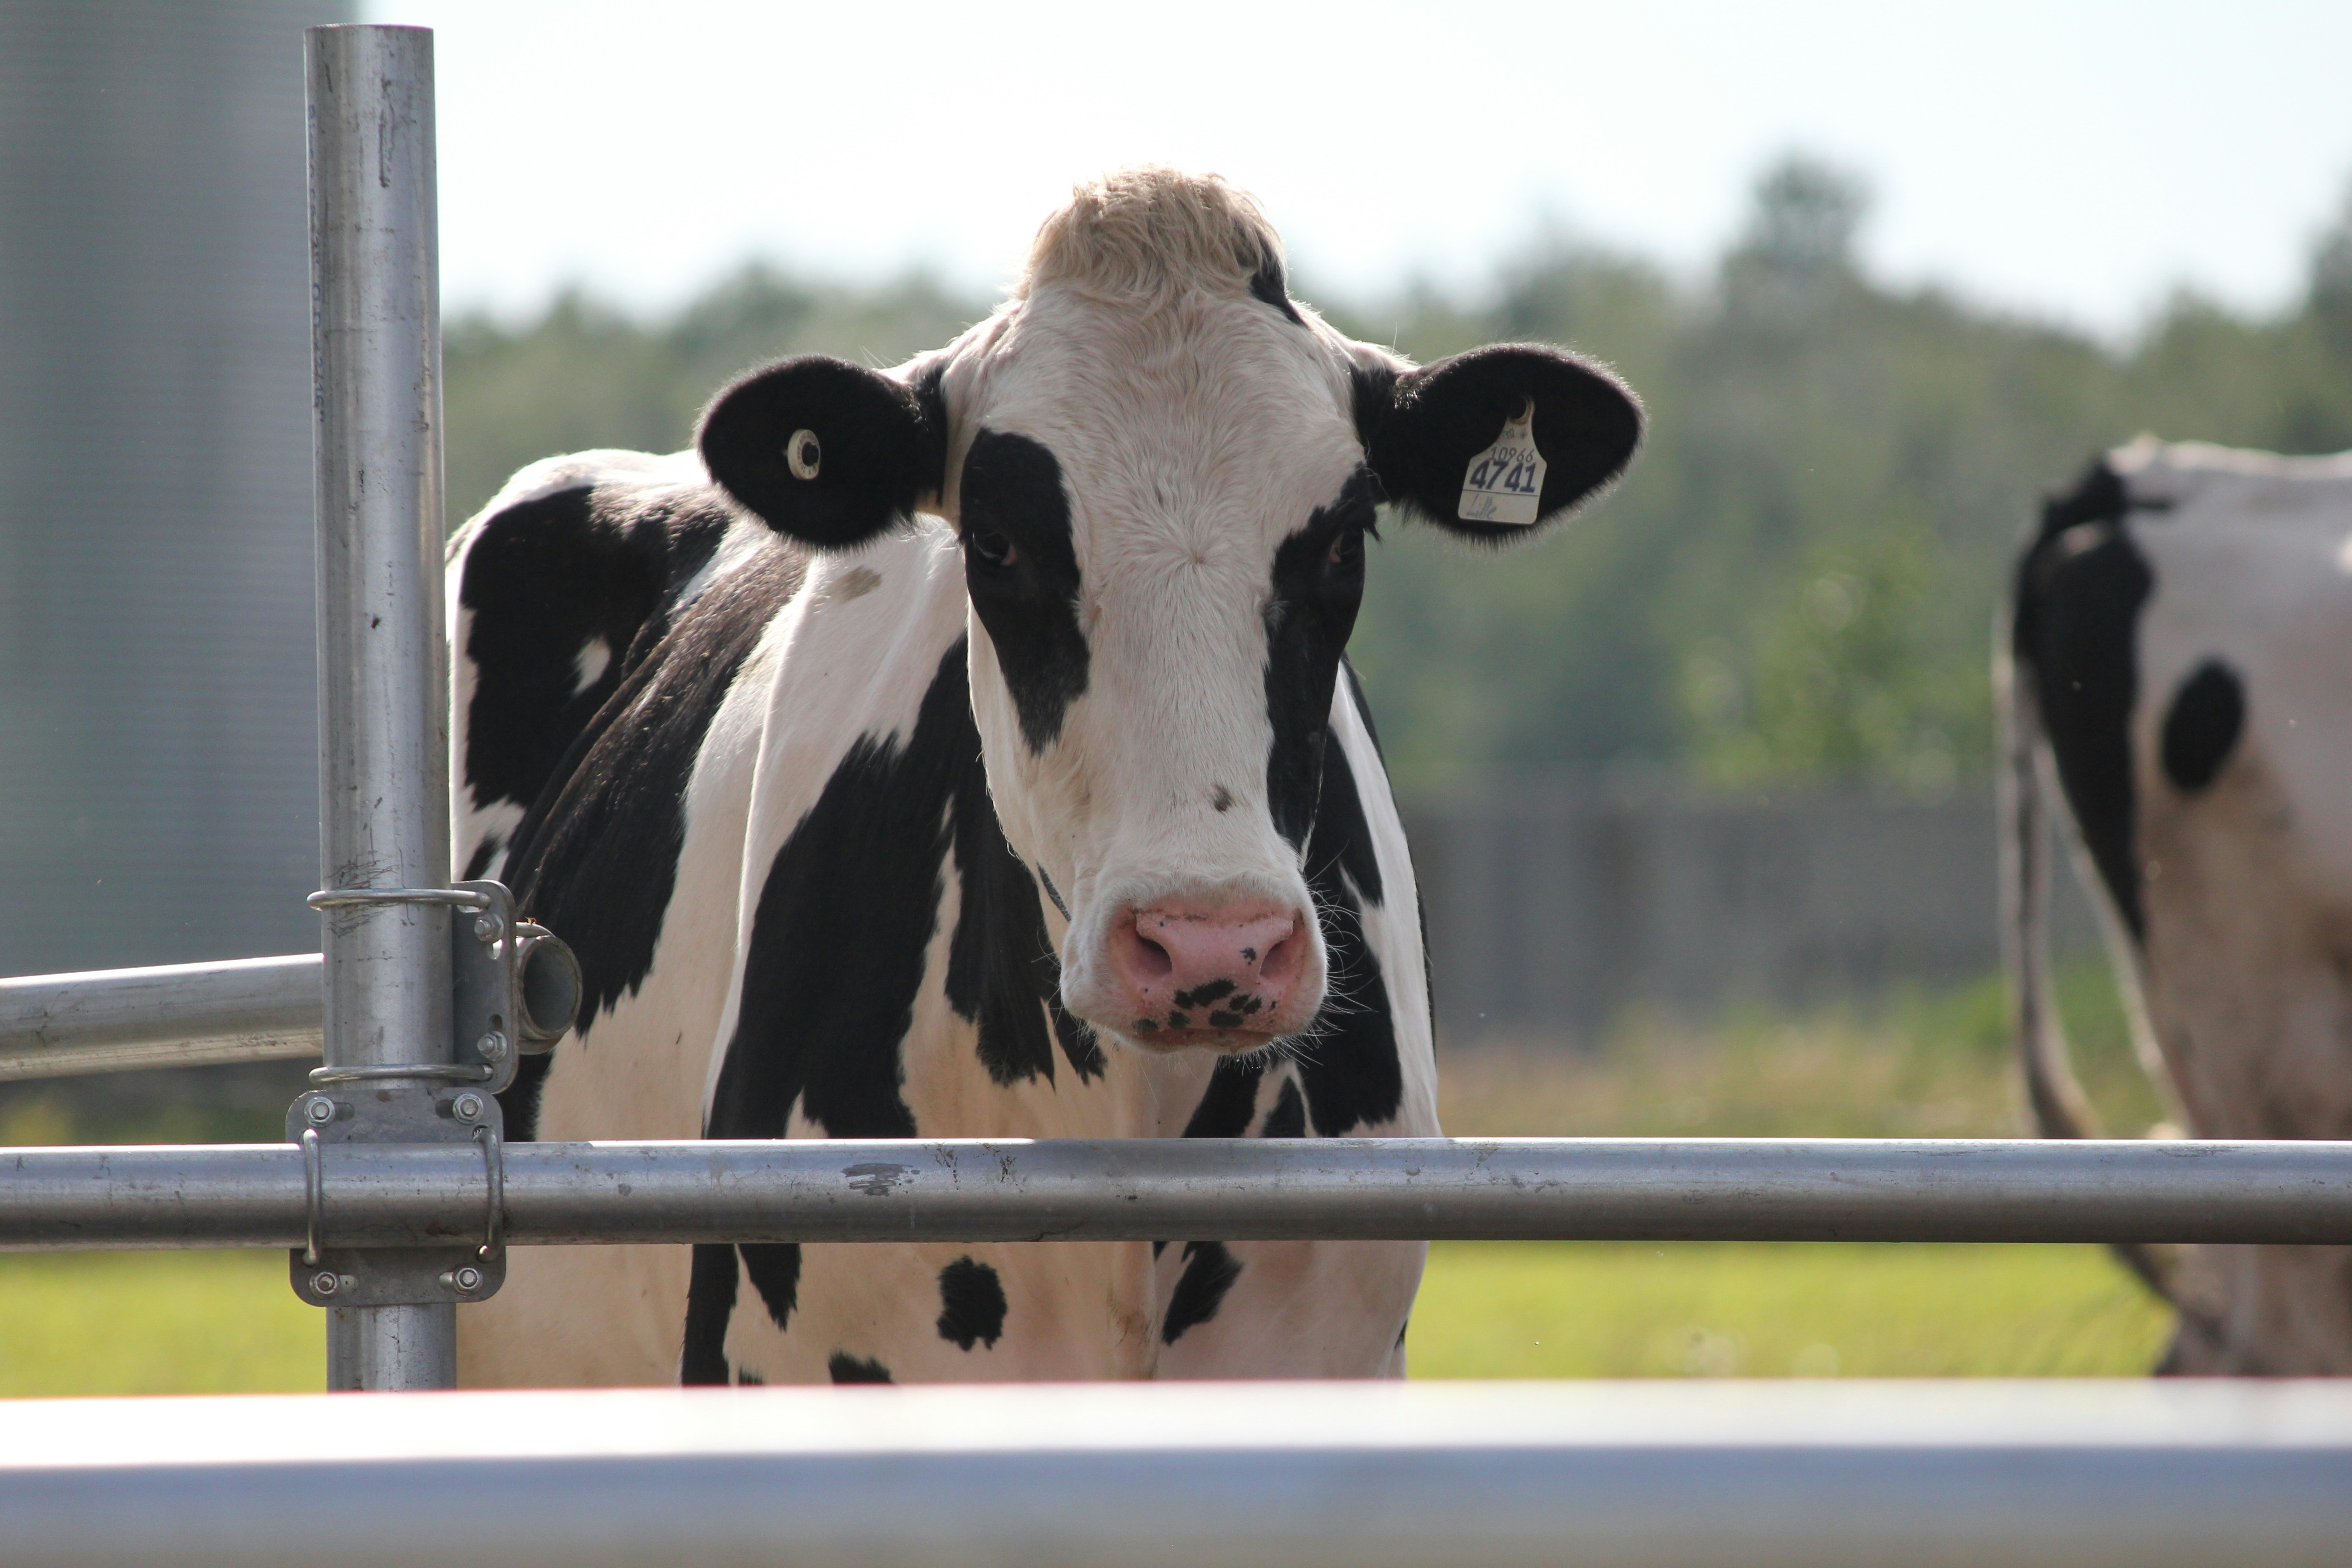
Ufugaji wa wanyama ngombe wa rangi nyeupe na nyeusi sikioni inaonekana kuwa imesheheni stakabadhi inaonekana nyuma mandhari kuwa ni ya rangi manjani